Kaohsiung City Government

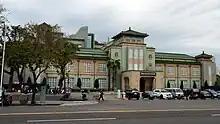
Second Kaohsiung City Hall (1939-1992)

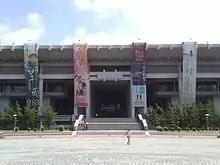
Cultural Affairs Bureau

In 1924, was upgraded to city status, and the Takao City Office was established in modern-day Gushan by the Japanese government which reported directly to Takao Prefecture. The city hall was located at the modern-day Dai Tien Kung temple. The second city hall was built in 1938 at modern-day Zhongzheng 4th Road, Yancheng District, and commissioned on 16 September 1939.